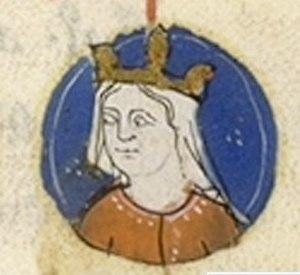
Empress Mathilda